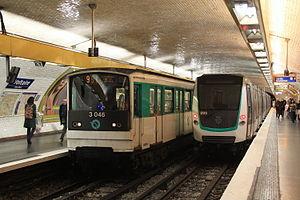
L'histoire du métro de Paris débute au milieu du XIXᵉ siècle, avec l'objectif de desservir, par un chemin de fer urbain, une ville de plus en plus paralysée par ses transports de surface. Se succèdent ensuite durant un demi-siècle des projets plus ou moins farfelus, sur fond de conflit entre l'État et la Ville de Paris : le premier souhaite l'interconnexion des gares terminales via un réseau à grand gabarit, tandis que la seconde, farouchement opposée aux grandes compagnies ferroviaires, veut construire un réseau d'intérêt local et à gabarit réduit, strictement limité à Paris intra-muros. L'imminence de l'exposition universelle de 1900 entraîne finalement en 1895 la décision de mettre en œuvre un réseau souterrain, électrique et à gabarit réduit, ce qui marque la victoire de la Ville.
Le MF 01 ou MF 2000 est un matériel roulant sur fer destiné à remplacer les rames du métro parisien de type MF 67 sur les lignes 2, 5 et 9. Commandé en 2001 par la RATP, il est déployé de 2008 à 2011 sur la ligne 2, de 2011 à 2013 sur la ligne 5 et de 2013 à 2017 sur la ligne 9.